Ancient Mesopotamian religion

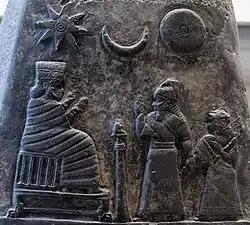
Meli-Shipak II presenting his daughter Ḫunnubat-Nanaya to the goddess Nanaya. The eight-pointed star represents Inanna-Ishtar, alongside the solar disk of her brother Shamash and the crescent of her father Sin. Boundary stone of Meli-Shipak II, dating to the twelfth century BC.

With the exception of the Enuma Elish, there are no surviving records that systematically explain Mesopotamian cosmology. Nonetheless, modern scholars have reconstructed a roughly accurate depiction from the surviving evidence, including Sumerian and Akkadian cuneiform and the Hebrew Bible. In the Enuma Elish (c. 12th century BCE), the god Marduk kills Tiamat, the mother of the gods, and, from the two halves of her carcass, constructs the heavens and the earth to shape the modern observable cosmos. A document from a similar period stated that the heavens and the earth can each be divided into three layers. The gods dwell in the higher levels of heaven, with the stars being fixed into the lowermost heavenly layer.